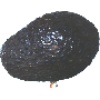
Label: Avocado ripe 1